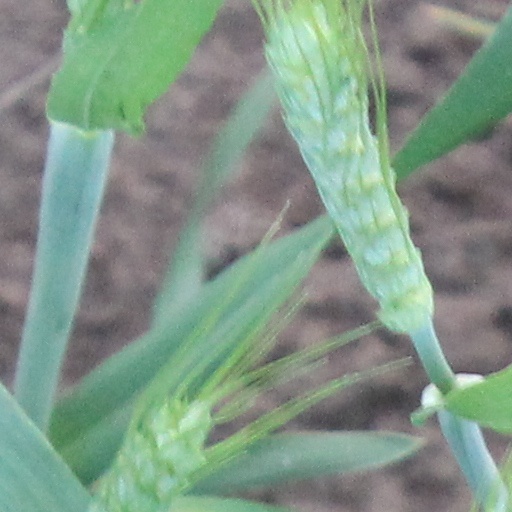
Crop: wheat